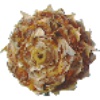
Label: Pineapple Mini 1